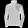
Label: Coat